Battle of Lesnaya

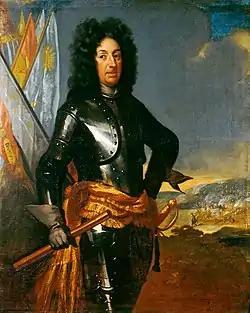
"Adam Ludwig Lewenhaupt (1659–1719), Riga governor", by David von Krafft.

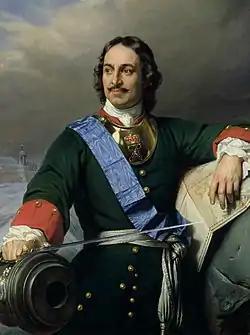
"Peter the Great (1672–1725), Russian tsar", by Paul Delaroche.

The march turned out slower than expected, torrential rain turned the roads into mud, streams became over flooded which turned out to be a major task to cross and so, unfortunately for Lewenhaupt and Charles, the expected time of arrival kept moving back. However, after several weeks of waiting and no words heard from Lewenhaupt, there was a twist to the plans as Charles found his position in Mogilev unsustainable and instead on September 26, decided to abandon his camps and march South towards Severia in Ukraine, hoping to reach that rich granary before winter. During this time Lewenhaupt was about 135 kilometers (90 miles) away from Charles and on September 28, he received new orders to rendezvous at Starodub and started marching south himself. His convoy passed between Mogilev and Gorki heading for Propoisk on the river Sozh. By October 3, Lewenhaupt had crossed the Dnieper and headed south, the crossing itself has to be considered a "military masterpiece". Having observed these movements, Peter I dispatched an army under Boris Sheremetev after Charles and gathered a force of his own to intercept with Lewenhaupt. The Russians made contact with Lewenhaupt's convoy on October 6, and immediately started harassing it, forcing the Swedes to march in defensive formation across difficult terrain while the numbers of shadowing Russian troops steady grew.